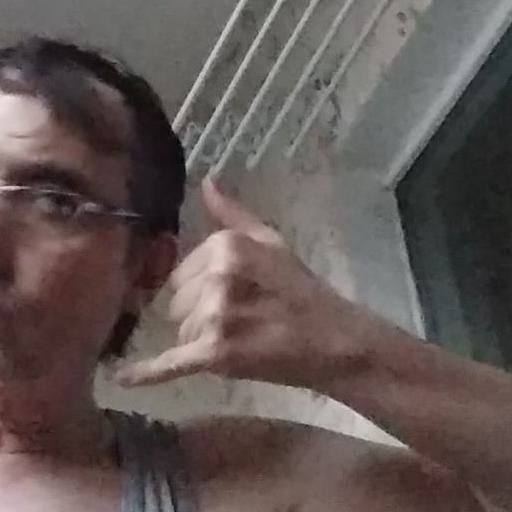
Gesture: call